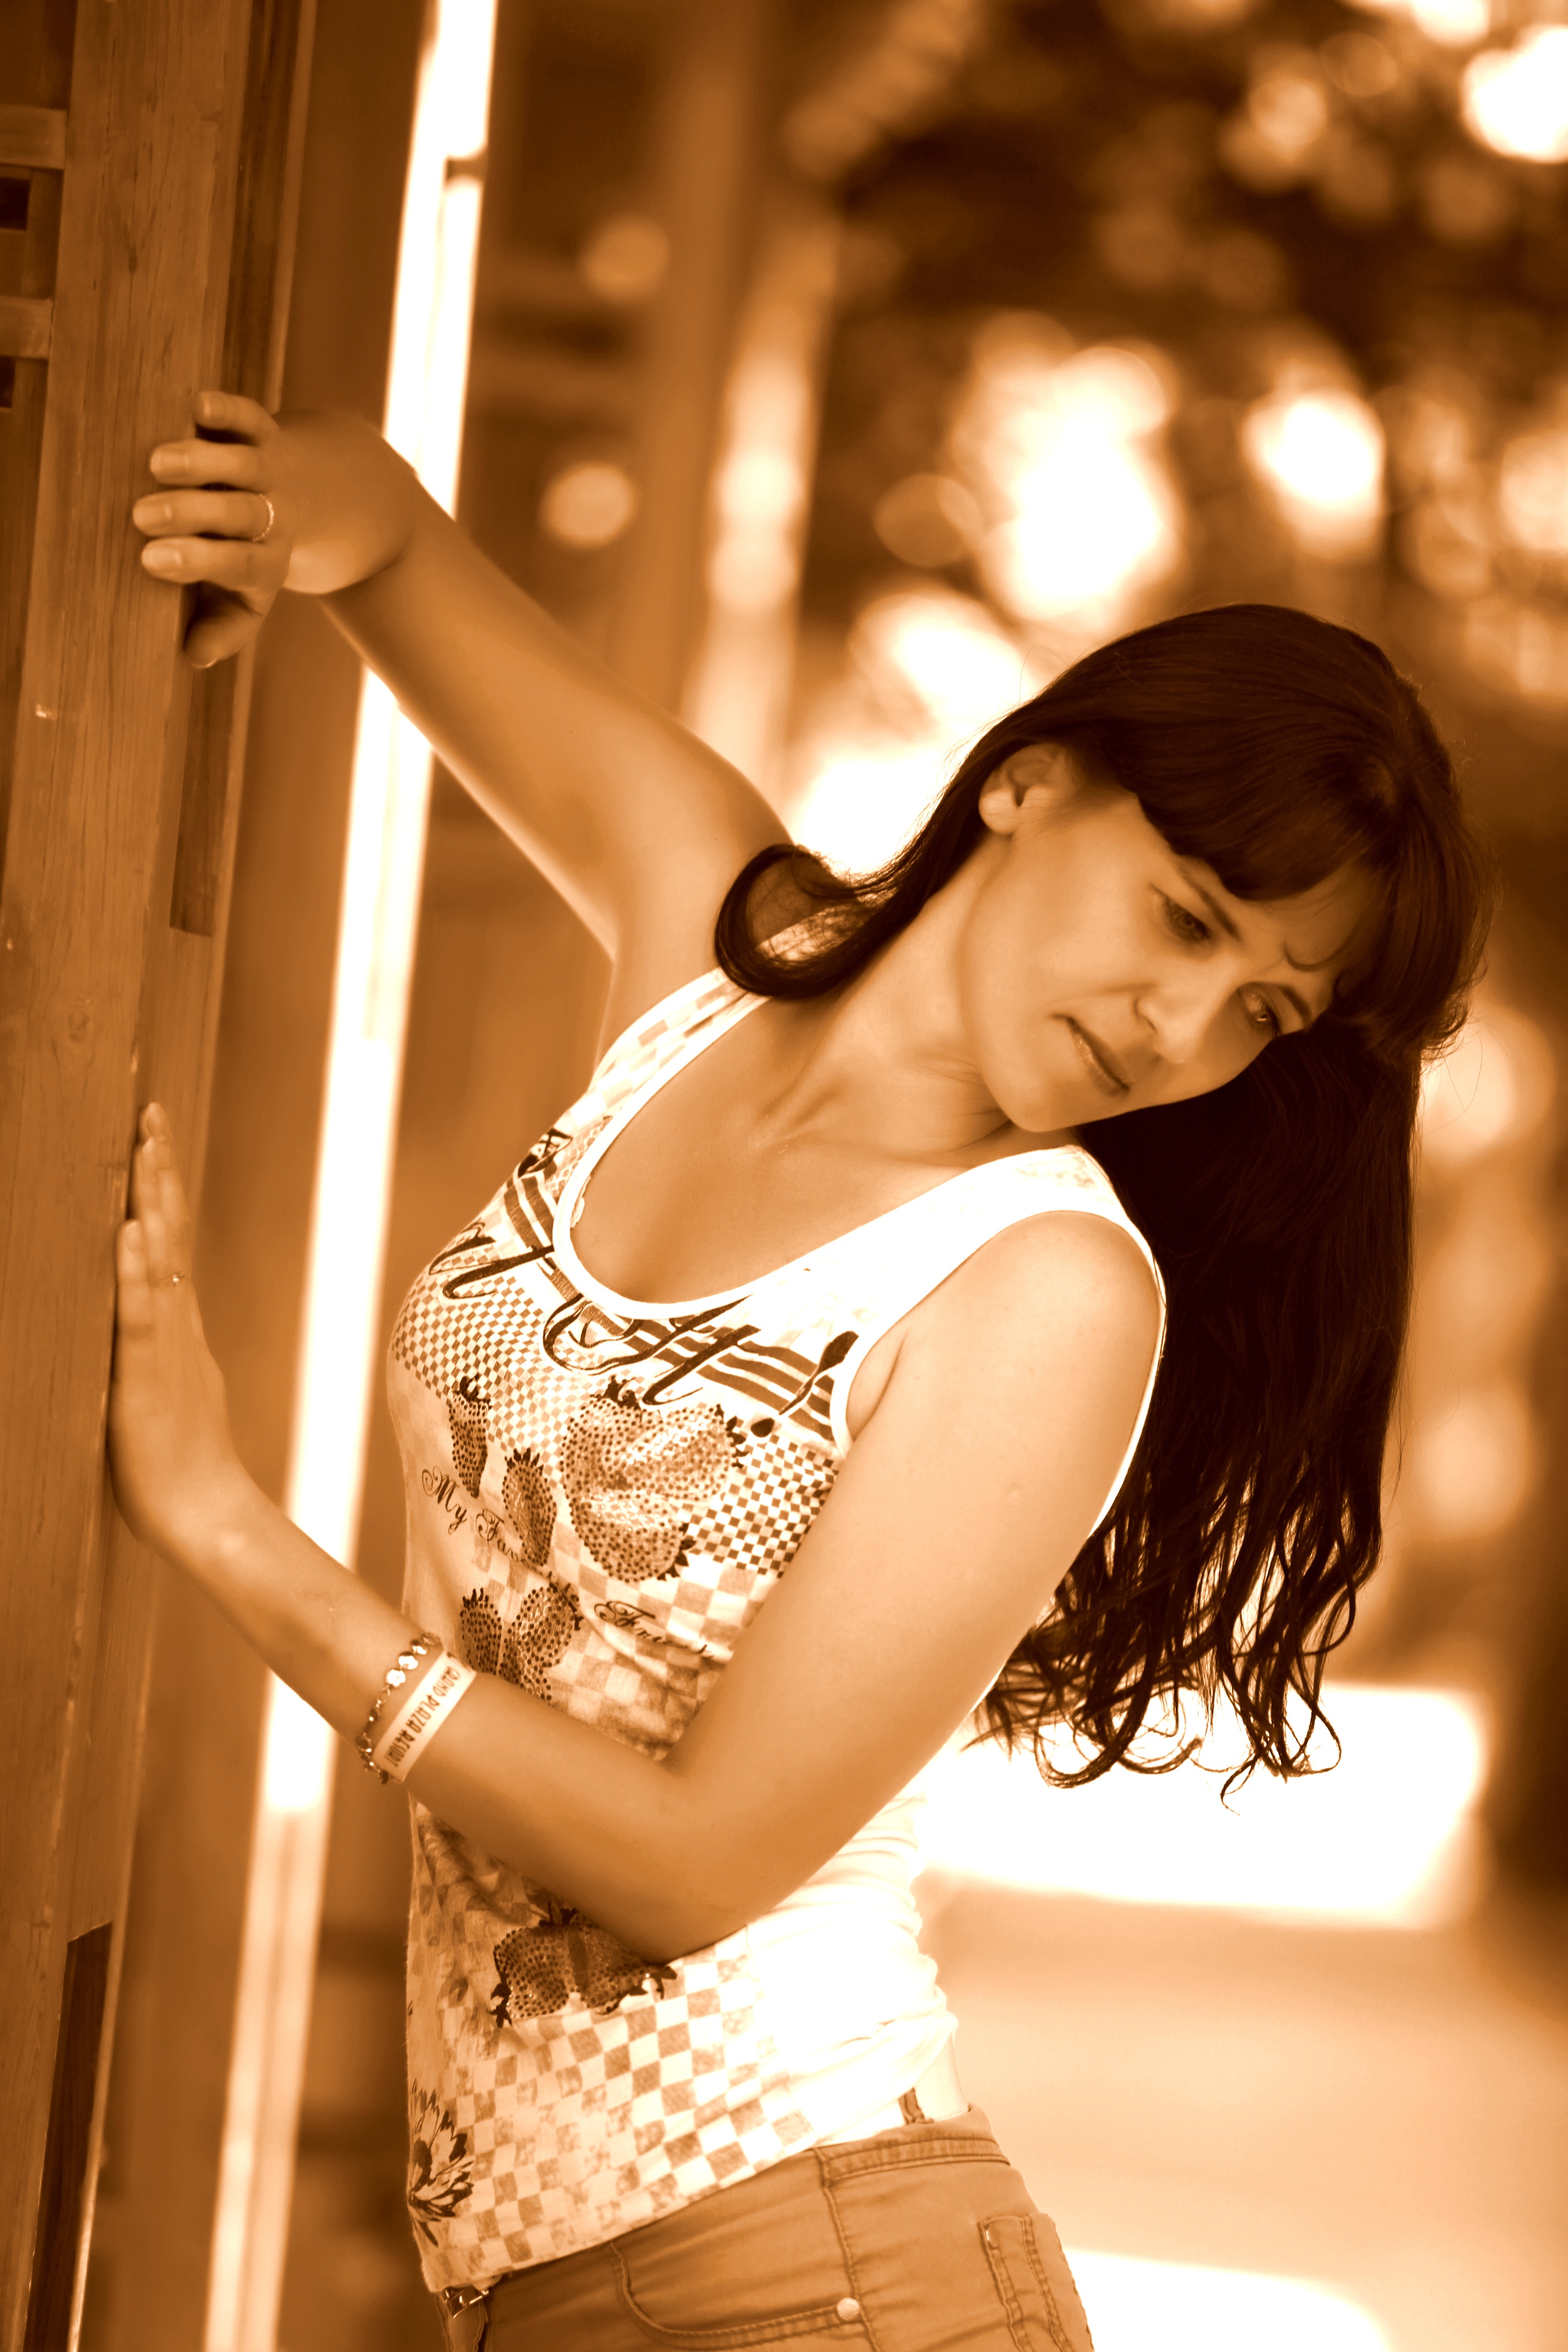
hand, nature, person, girl, woman, hair, photography, view, cute, photo, summer, leg, model, clean, nostalgia, fashion, clothing, thoughtful, lady, heat, smile, long hair, stroll, human body, lingerie, eyes, dress, figure, women, hands, legs, memories, beauty, beautiful, day, style, posture, photoshoot, feeling, harmony, charm, delight, tenderness, beautiful girl, abdomen, photo shoot, brown hair, exhilarating, undergarment, art model